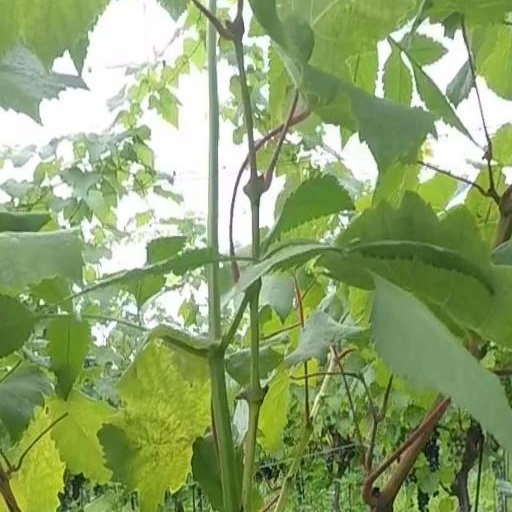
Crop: grape